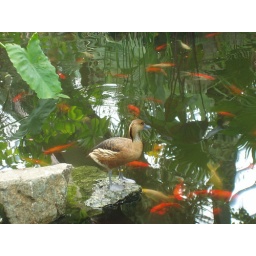
whistler duck at the butterfly gardens in victoria, b.c. on a trip with scout and doug, july of 2003.